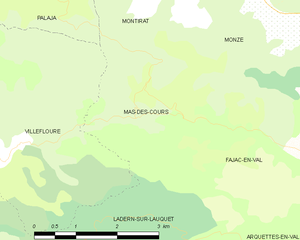
Carte des communes françaises: Mas-des-Cours